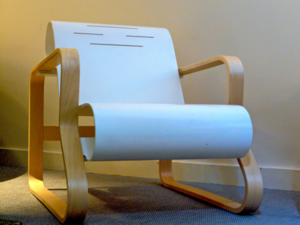
Fauteuil Paimio
Le Fauteuil 41, plus communément appelé Fauteuil Paimio, est une des premières créations d’Alvar Aalto, architecte, dessinateur, urbaniste et designer finlandais.
Un fauteuil est un siège à dossier, comportant des accotoirs communément appelé accoudoirs.